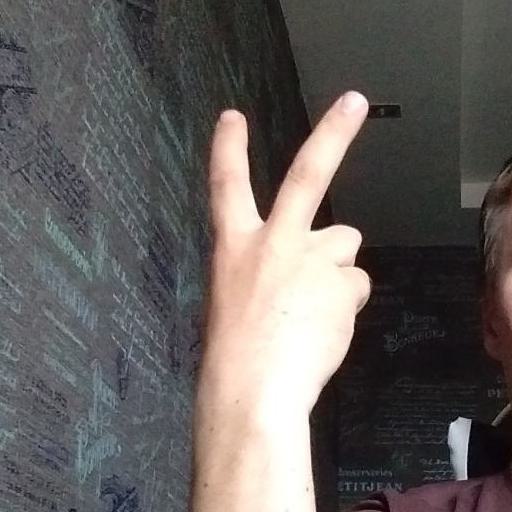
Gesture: peace_inverted